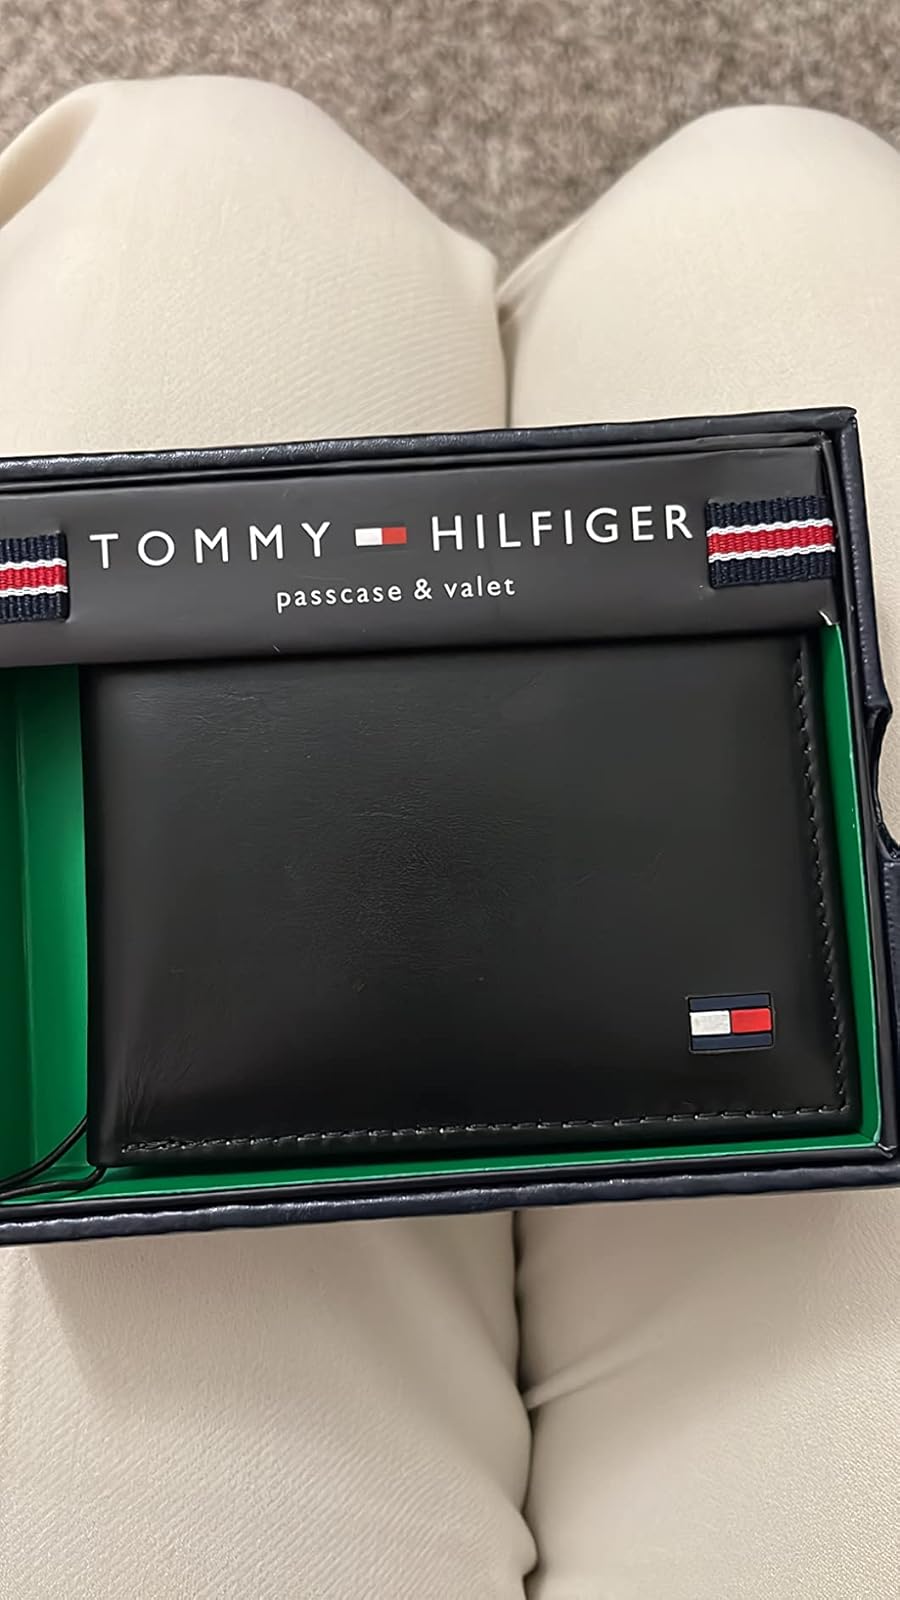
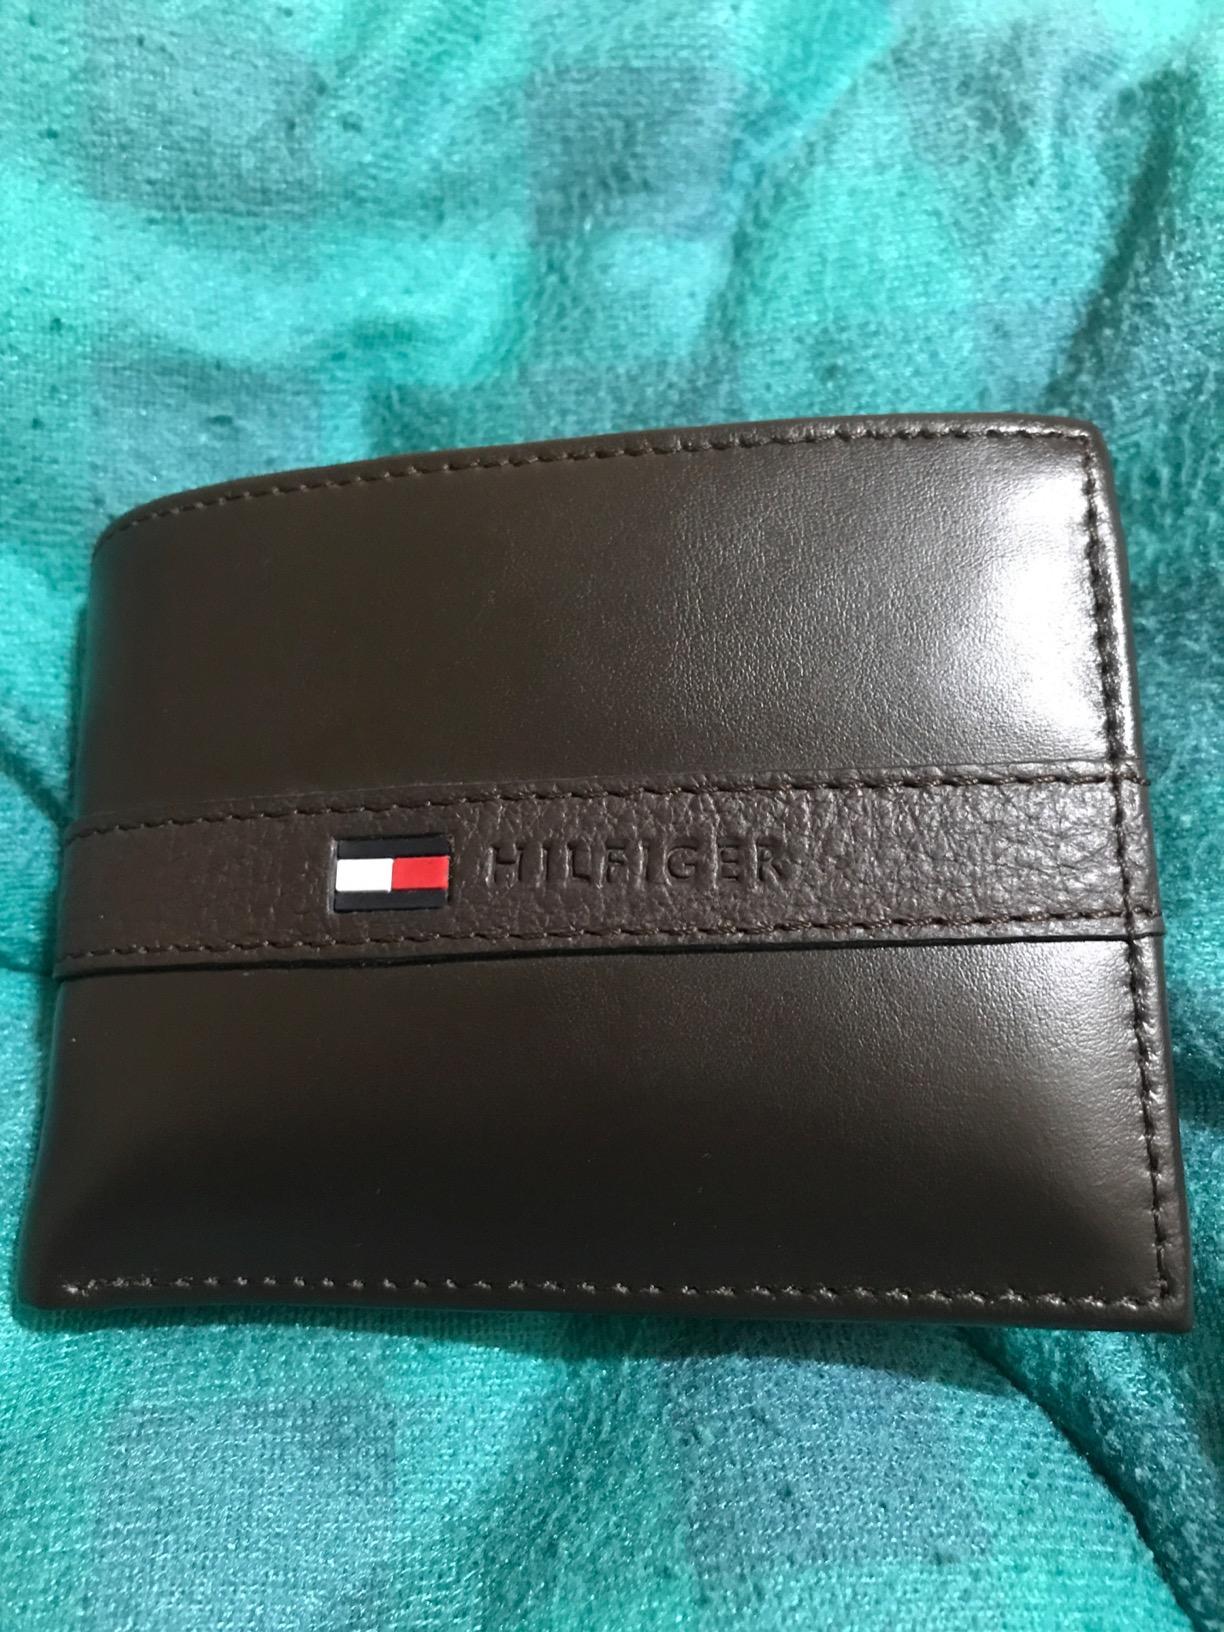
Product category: accessories_wallet
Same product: no